Book of the Dead (memoir)

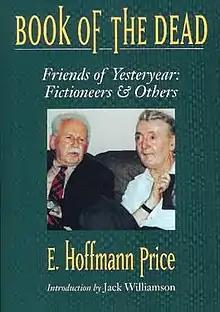
Dust-jacket photograph by Eric Carlson for "Book of the Dead"

Book of the Dead: Friends of Yesteryear: Fictioneers & Others is a collection of memoirs by author E. Hoffmann Price. It was published in 2001 by Arkham House in an edition of approximately 4,000 copies. The book contains memoirs of several writers of the pulp magazine era. Also included are several appreciations of Price by other authors.